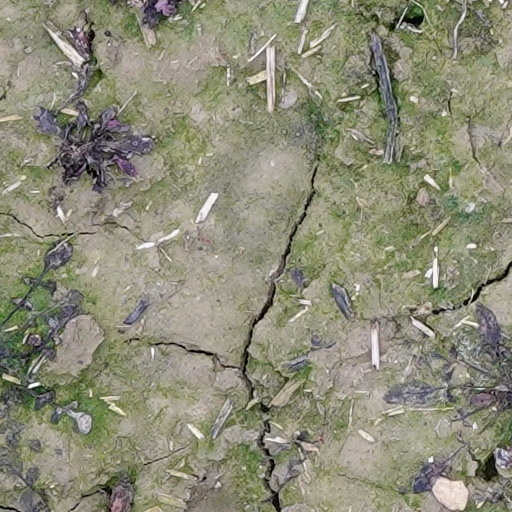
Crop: wheat